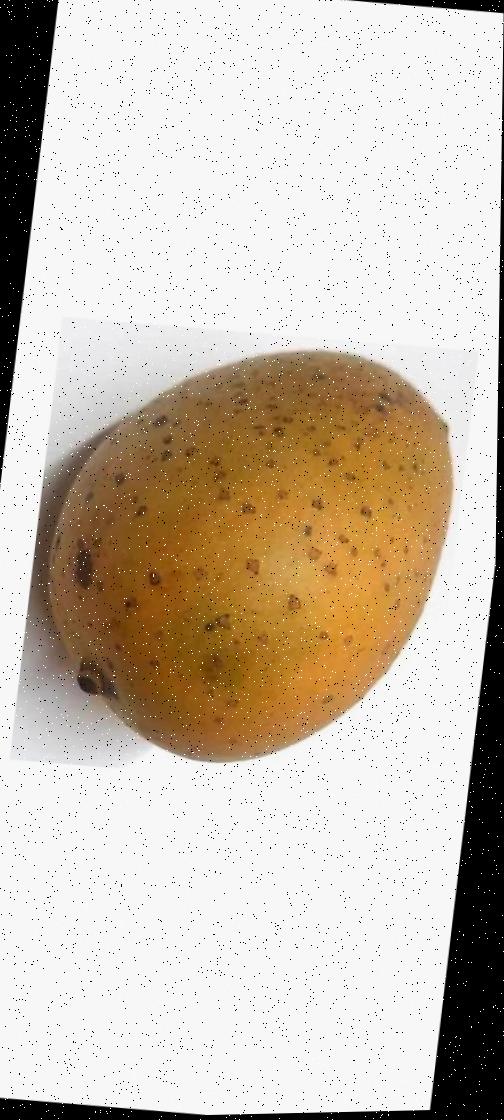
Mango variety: Gourmoti